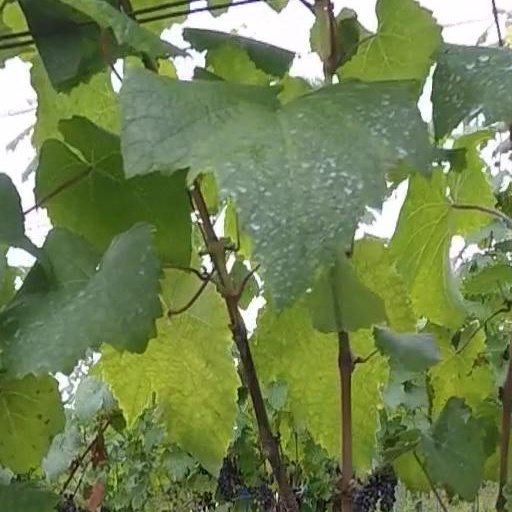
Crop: grape